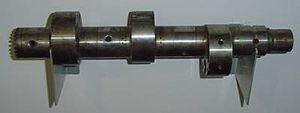
Le moteur Wankel est un moteur à piston rotatif fonctionnant selon le cycle de Beau de Rochas, dans lequel un piston « triangulaire » convertit l'énergie issue de la combustion du carburant en une énergie mécanique de rotation transmise à l'arbre moteur via un maneton. Le moteur Wankel est couramment et improprement désigné comme « moteur rotatif ». Le terme « moteur à piston rotatif » est plus approprié car, historiquement, les « moteurs rotatifs » sont des moteurs à bloc culasse tournante, fréquents au début de l'aviation.